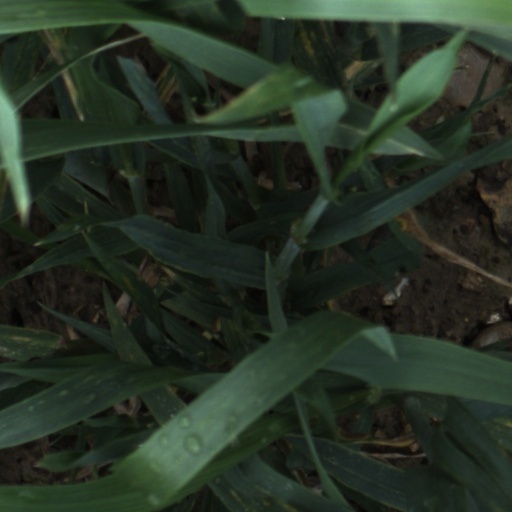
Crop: wheat